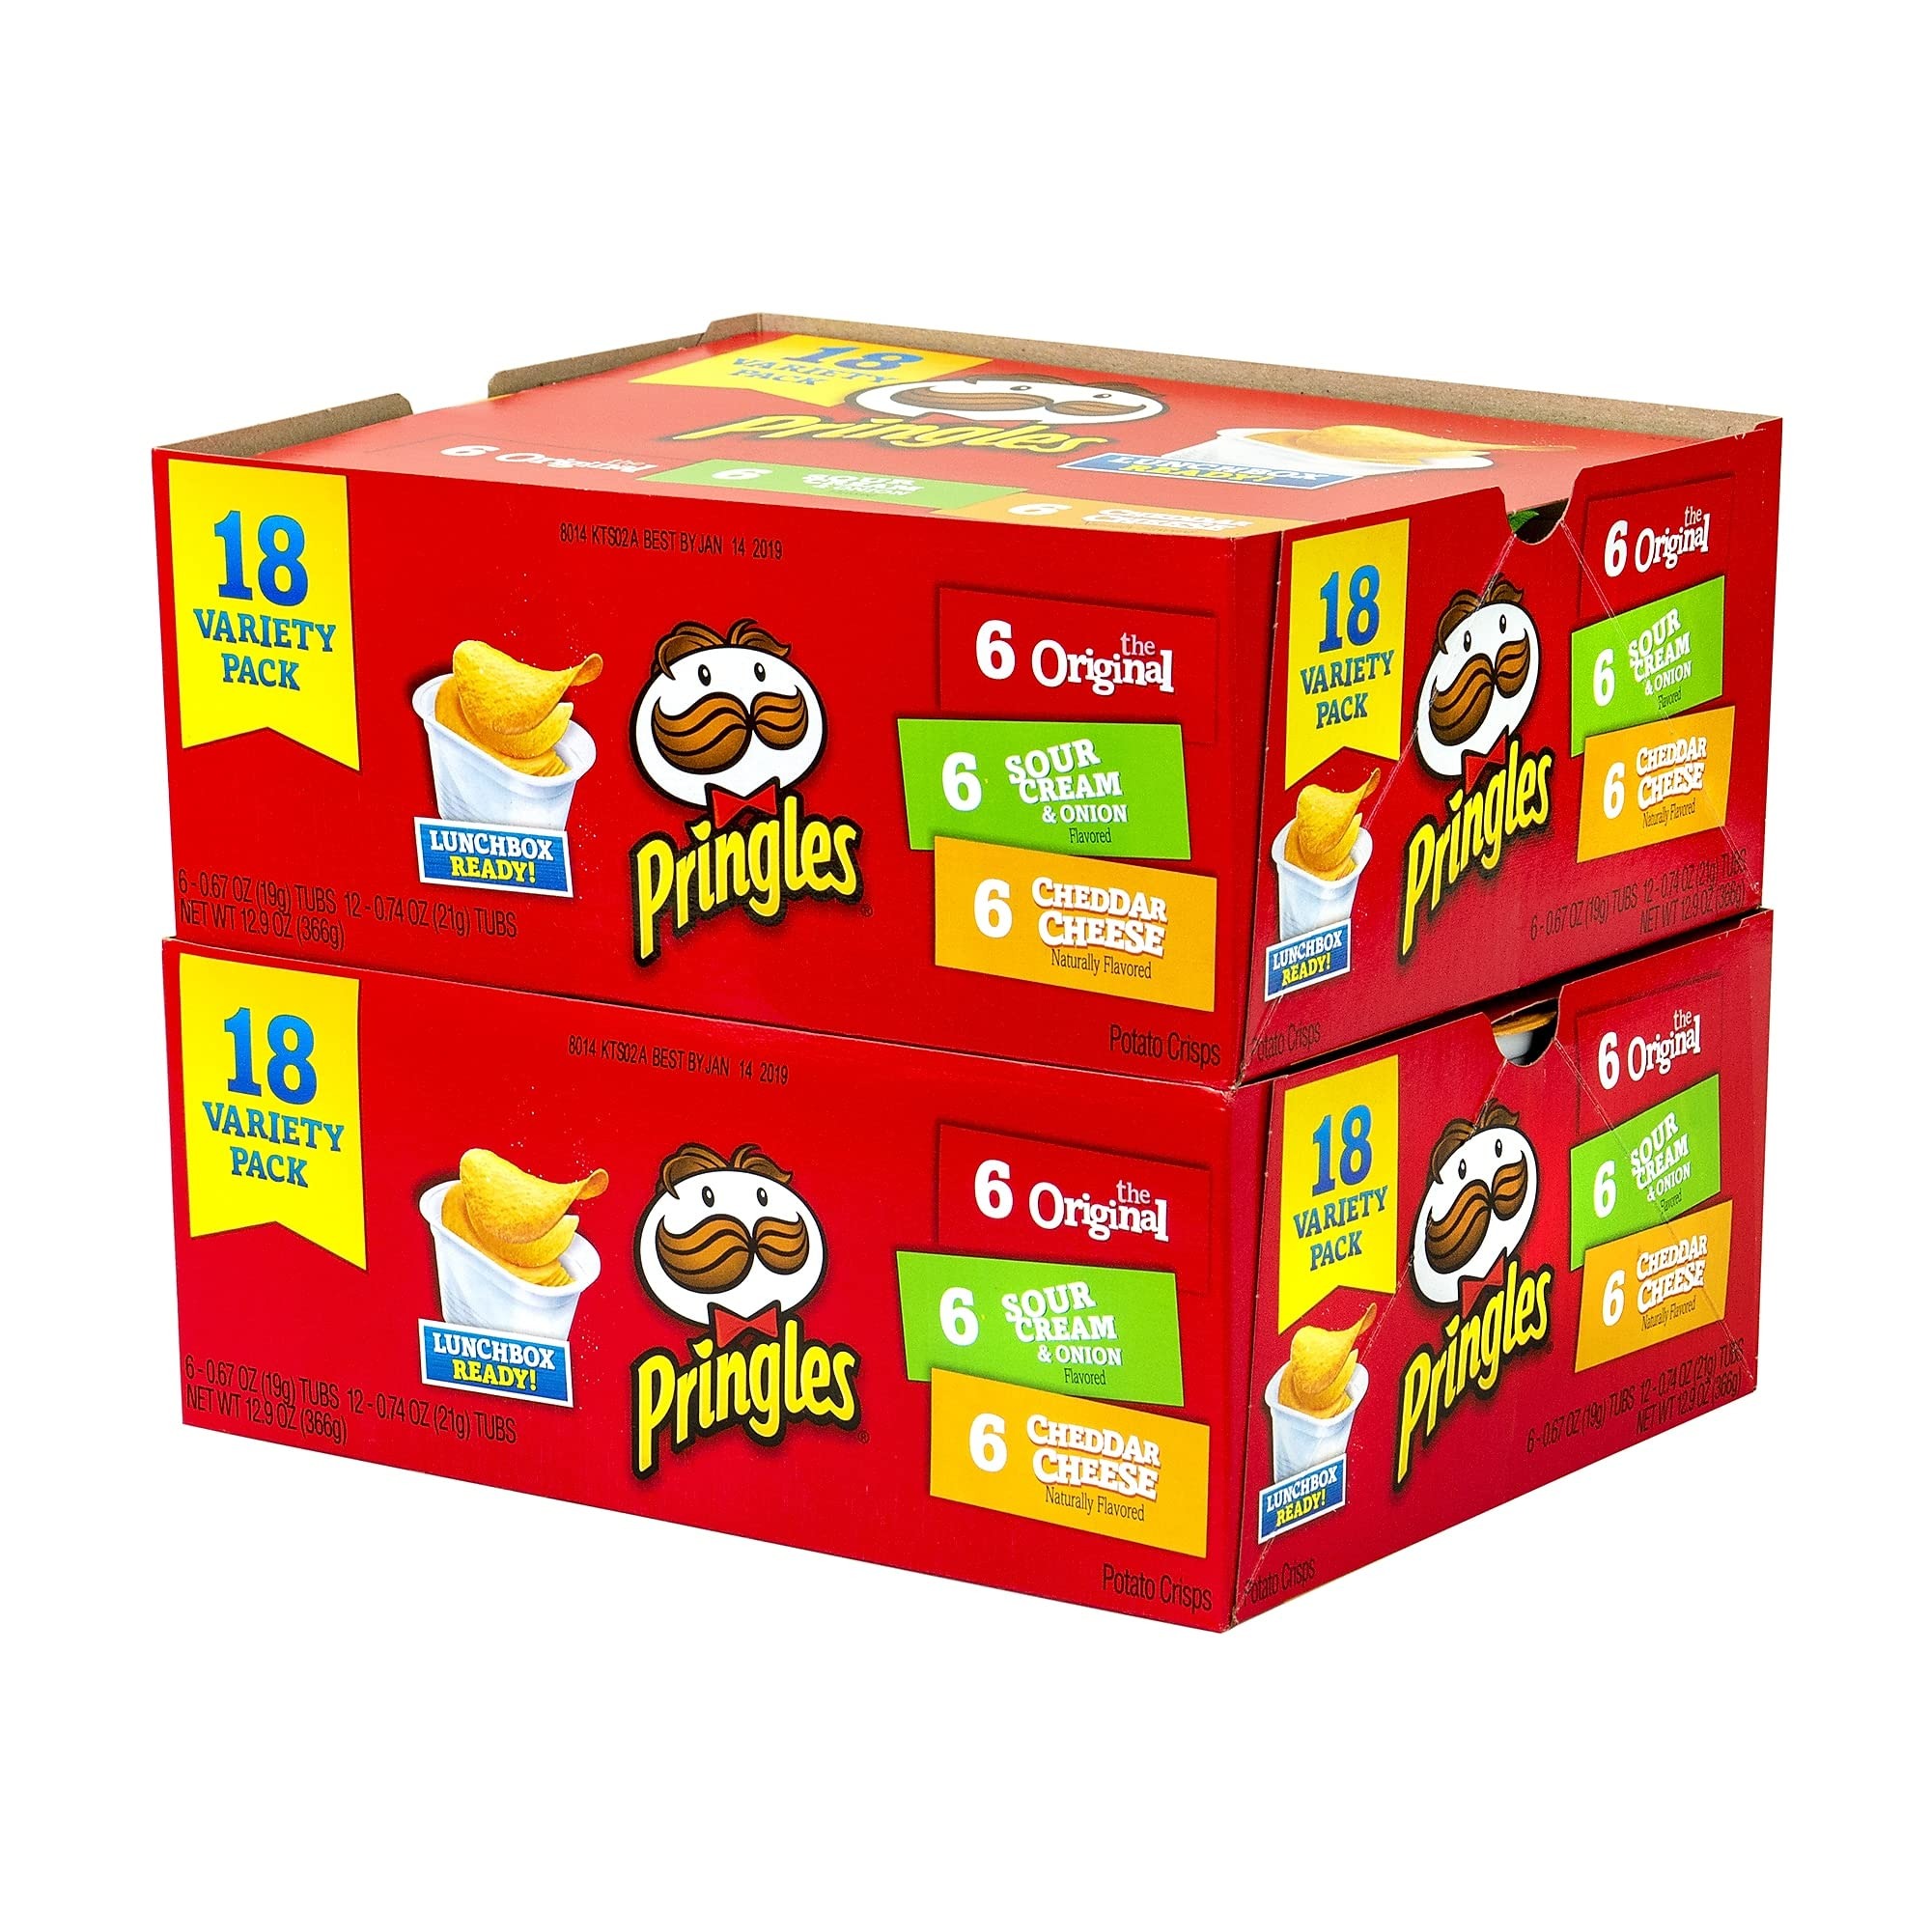
Item Name: Pringles Variety Pack Potato Chips - 36 Individual Packs Snack Stacks
Bullet Point 1: Sold as 36/Carton.
Bullet Point 2: Satisfy your snack craving with the irresistible taste of original flavor, cheddar cheese flavor, and sour cream and onion flavor potato chips.
Bullet Point 3: Uniquely shaped and seasoned from edge to edge.
Bullet Point 4: 12 individual 0.67 oz. tubes and 24 individual 0.74 oz. tubes.
Bullet Point 5: Bring these individual containers to sports games and barbecues, stock the home or office pantry. Carton contains: 12 cheddar cheese flavored containers, 12 sour cream and onion flavored containers, and 12 containers with the original flavor (36 containers total). Compact size makes it even easier to enjoy the perfectly crispy chips wherever you are. Individually labeled for resale, they also make a great item for c-stores, concessions, and vending.
Product Description: Pringles 36 variety pack 18 original, 12 sour cream and 6 cheddar cheese individual snack stacks included in variety pack
Value: 25.8
Unit: Ounce

Price: 25.95